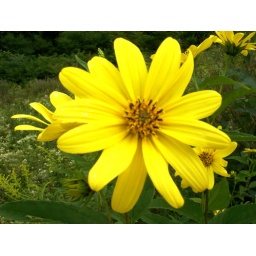
Like a tapestry these flowers undulate along the meadows and beside the road in Shenandoah N.P.